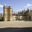
Label: castle